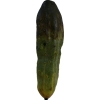
Label: cucumber